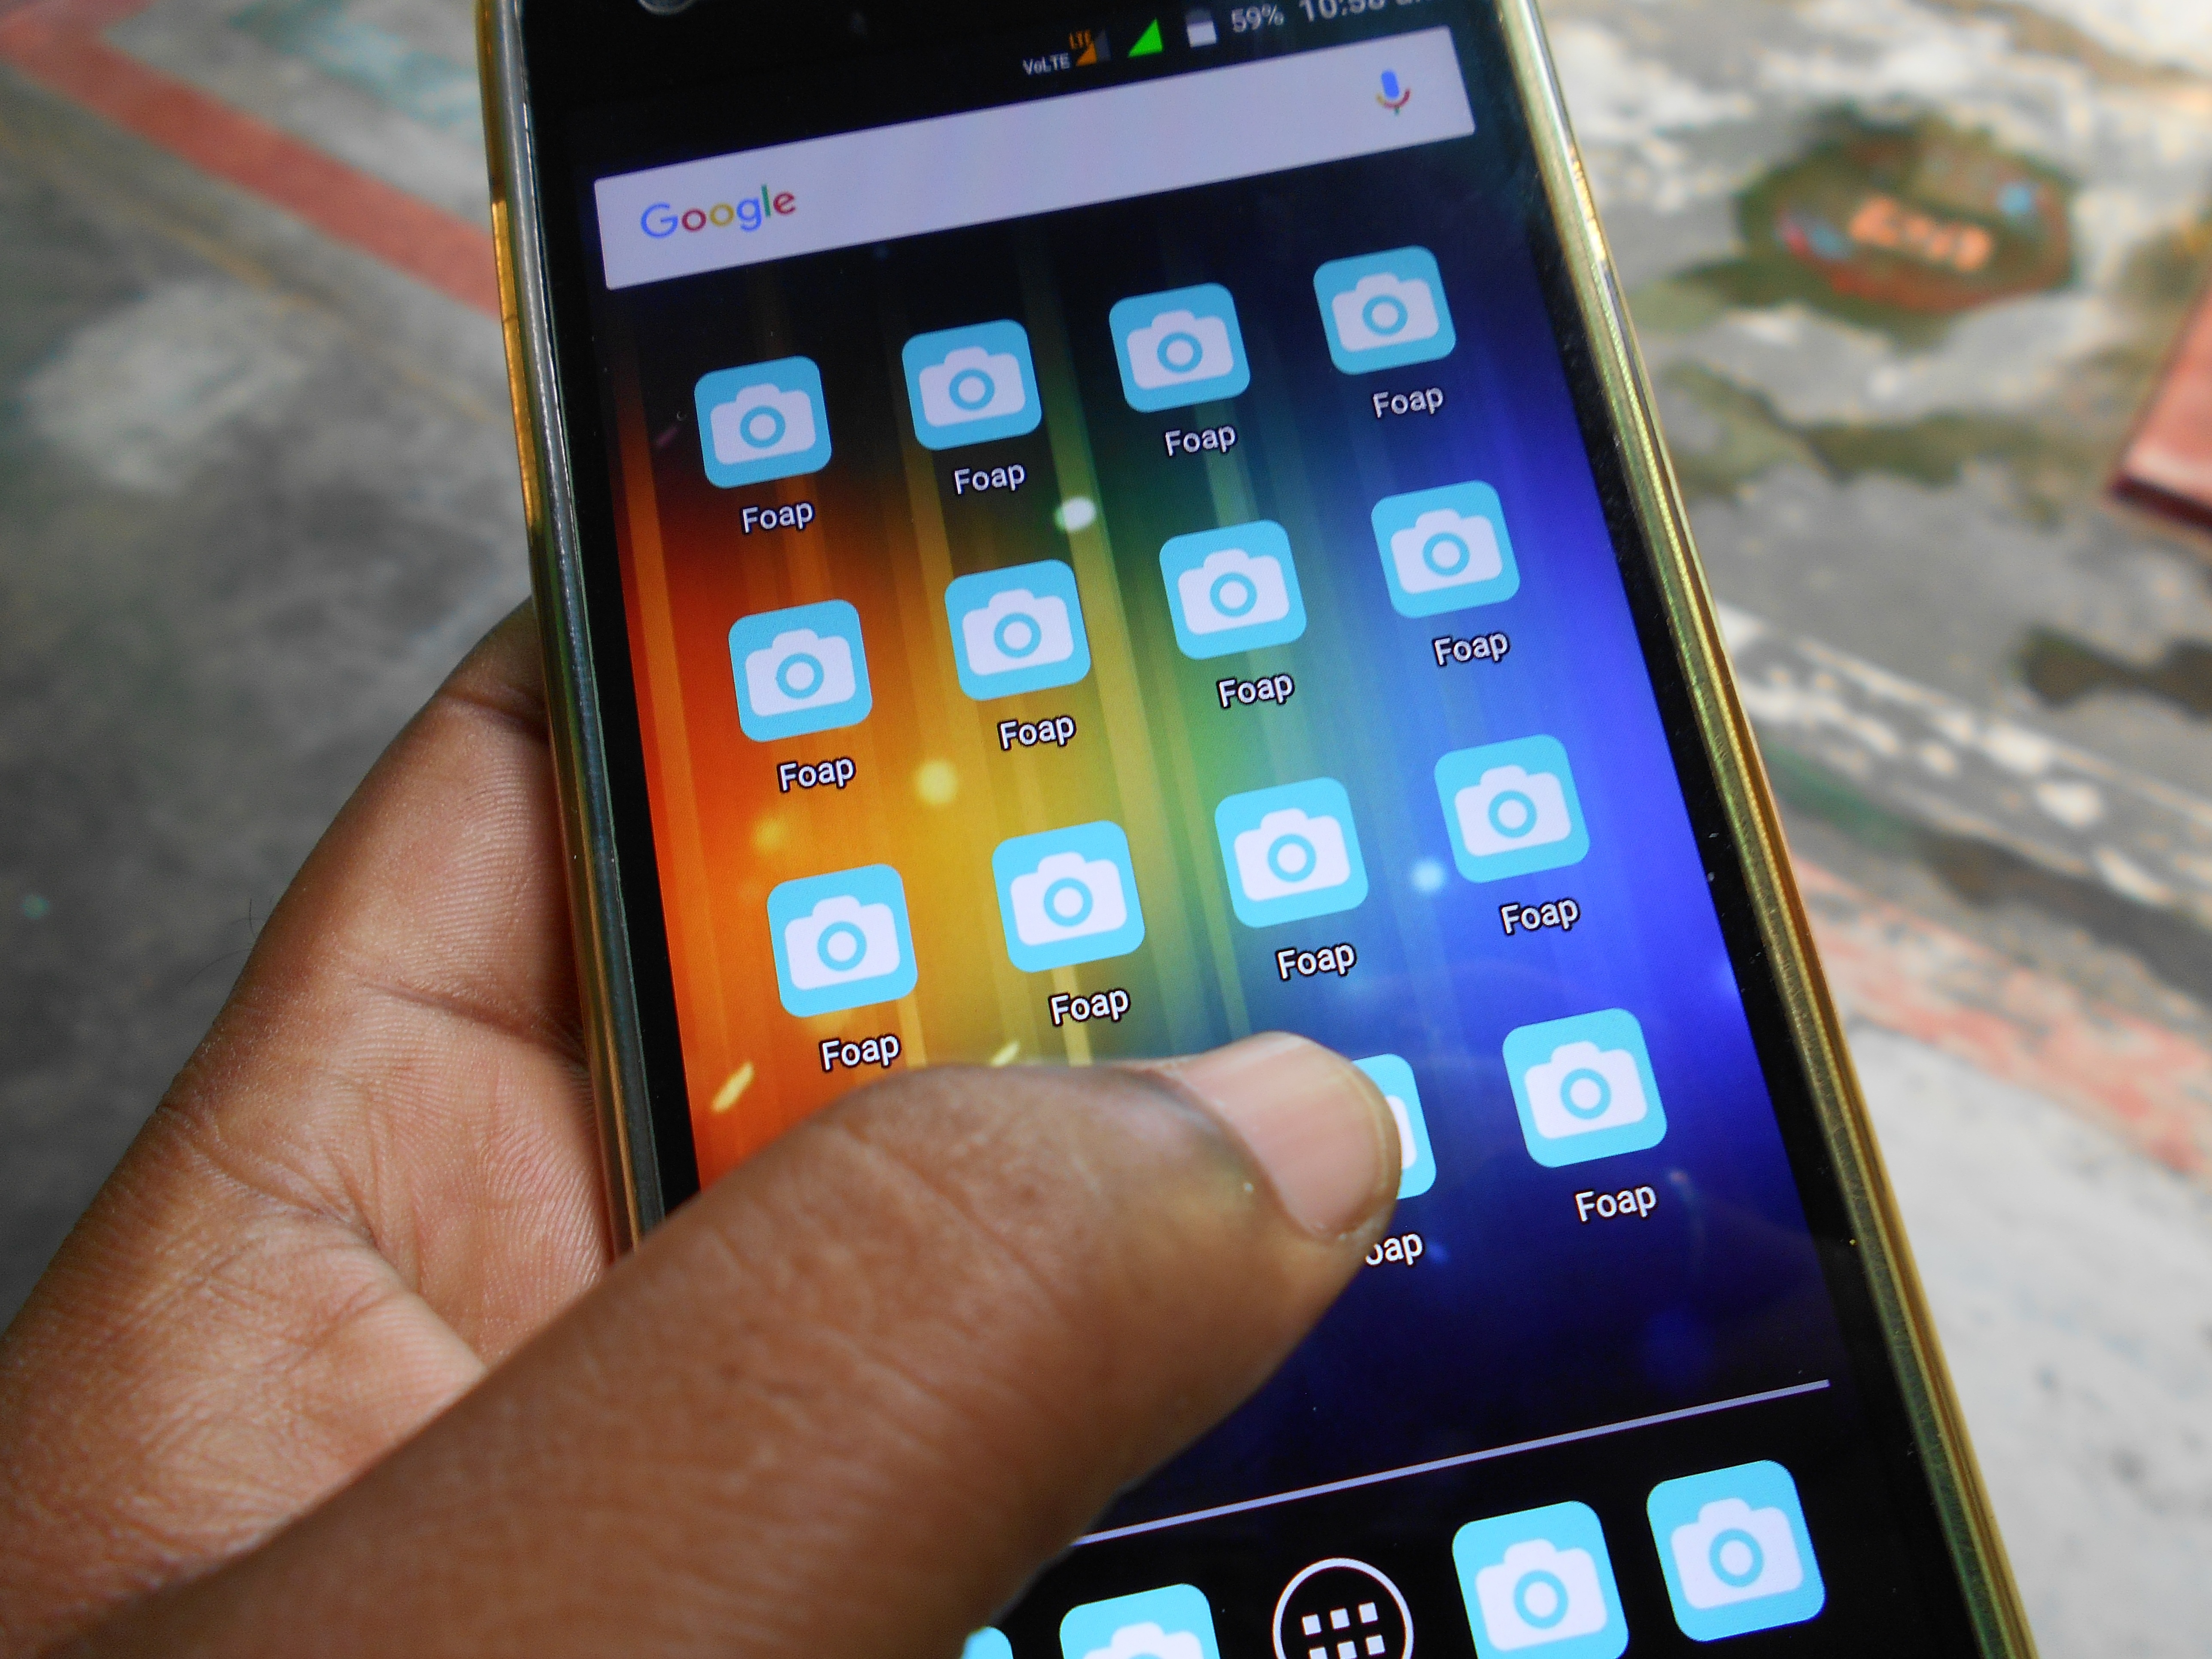
smartphone, hand, technology, photography, phone, telephone, gadget, mobile phone, icon, screenshot, app, electronic device, portable communications device, communication device, feature phone